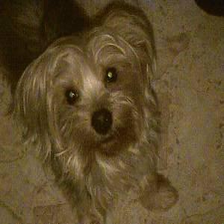
Species: dog
Breed: yorkshire terrier